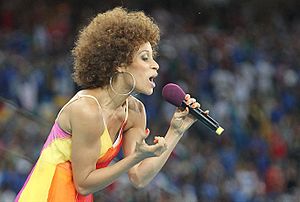
Endless Summer
"""Endless Summer"" er en sang fra den tyske sangerinde Oceana Mahlmann. Det er den officielle sang for Europamesterskabet i fodbold 2012 i Polen og Ukraine.